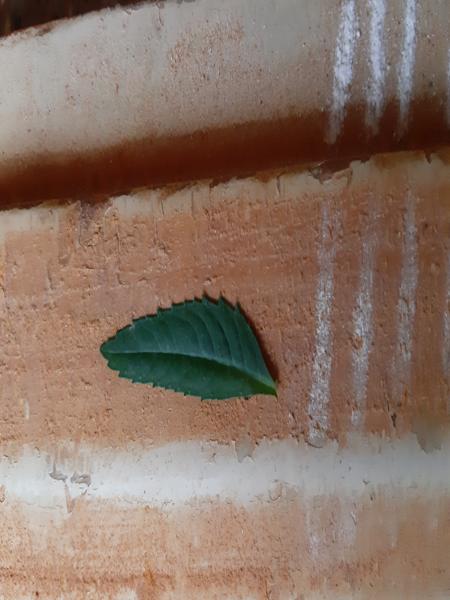
Plant: Marigold